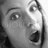
Emotion: surprise